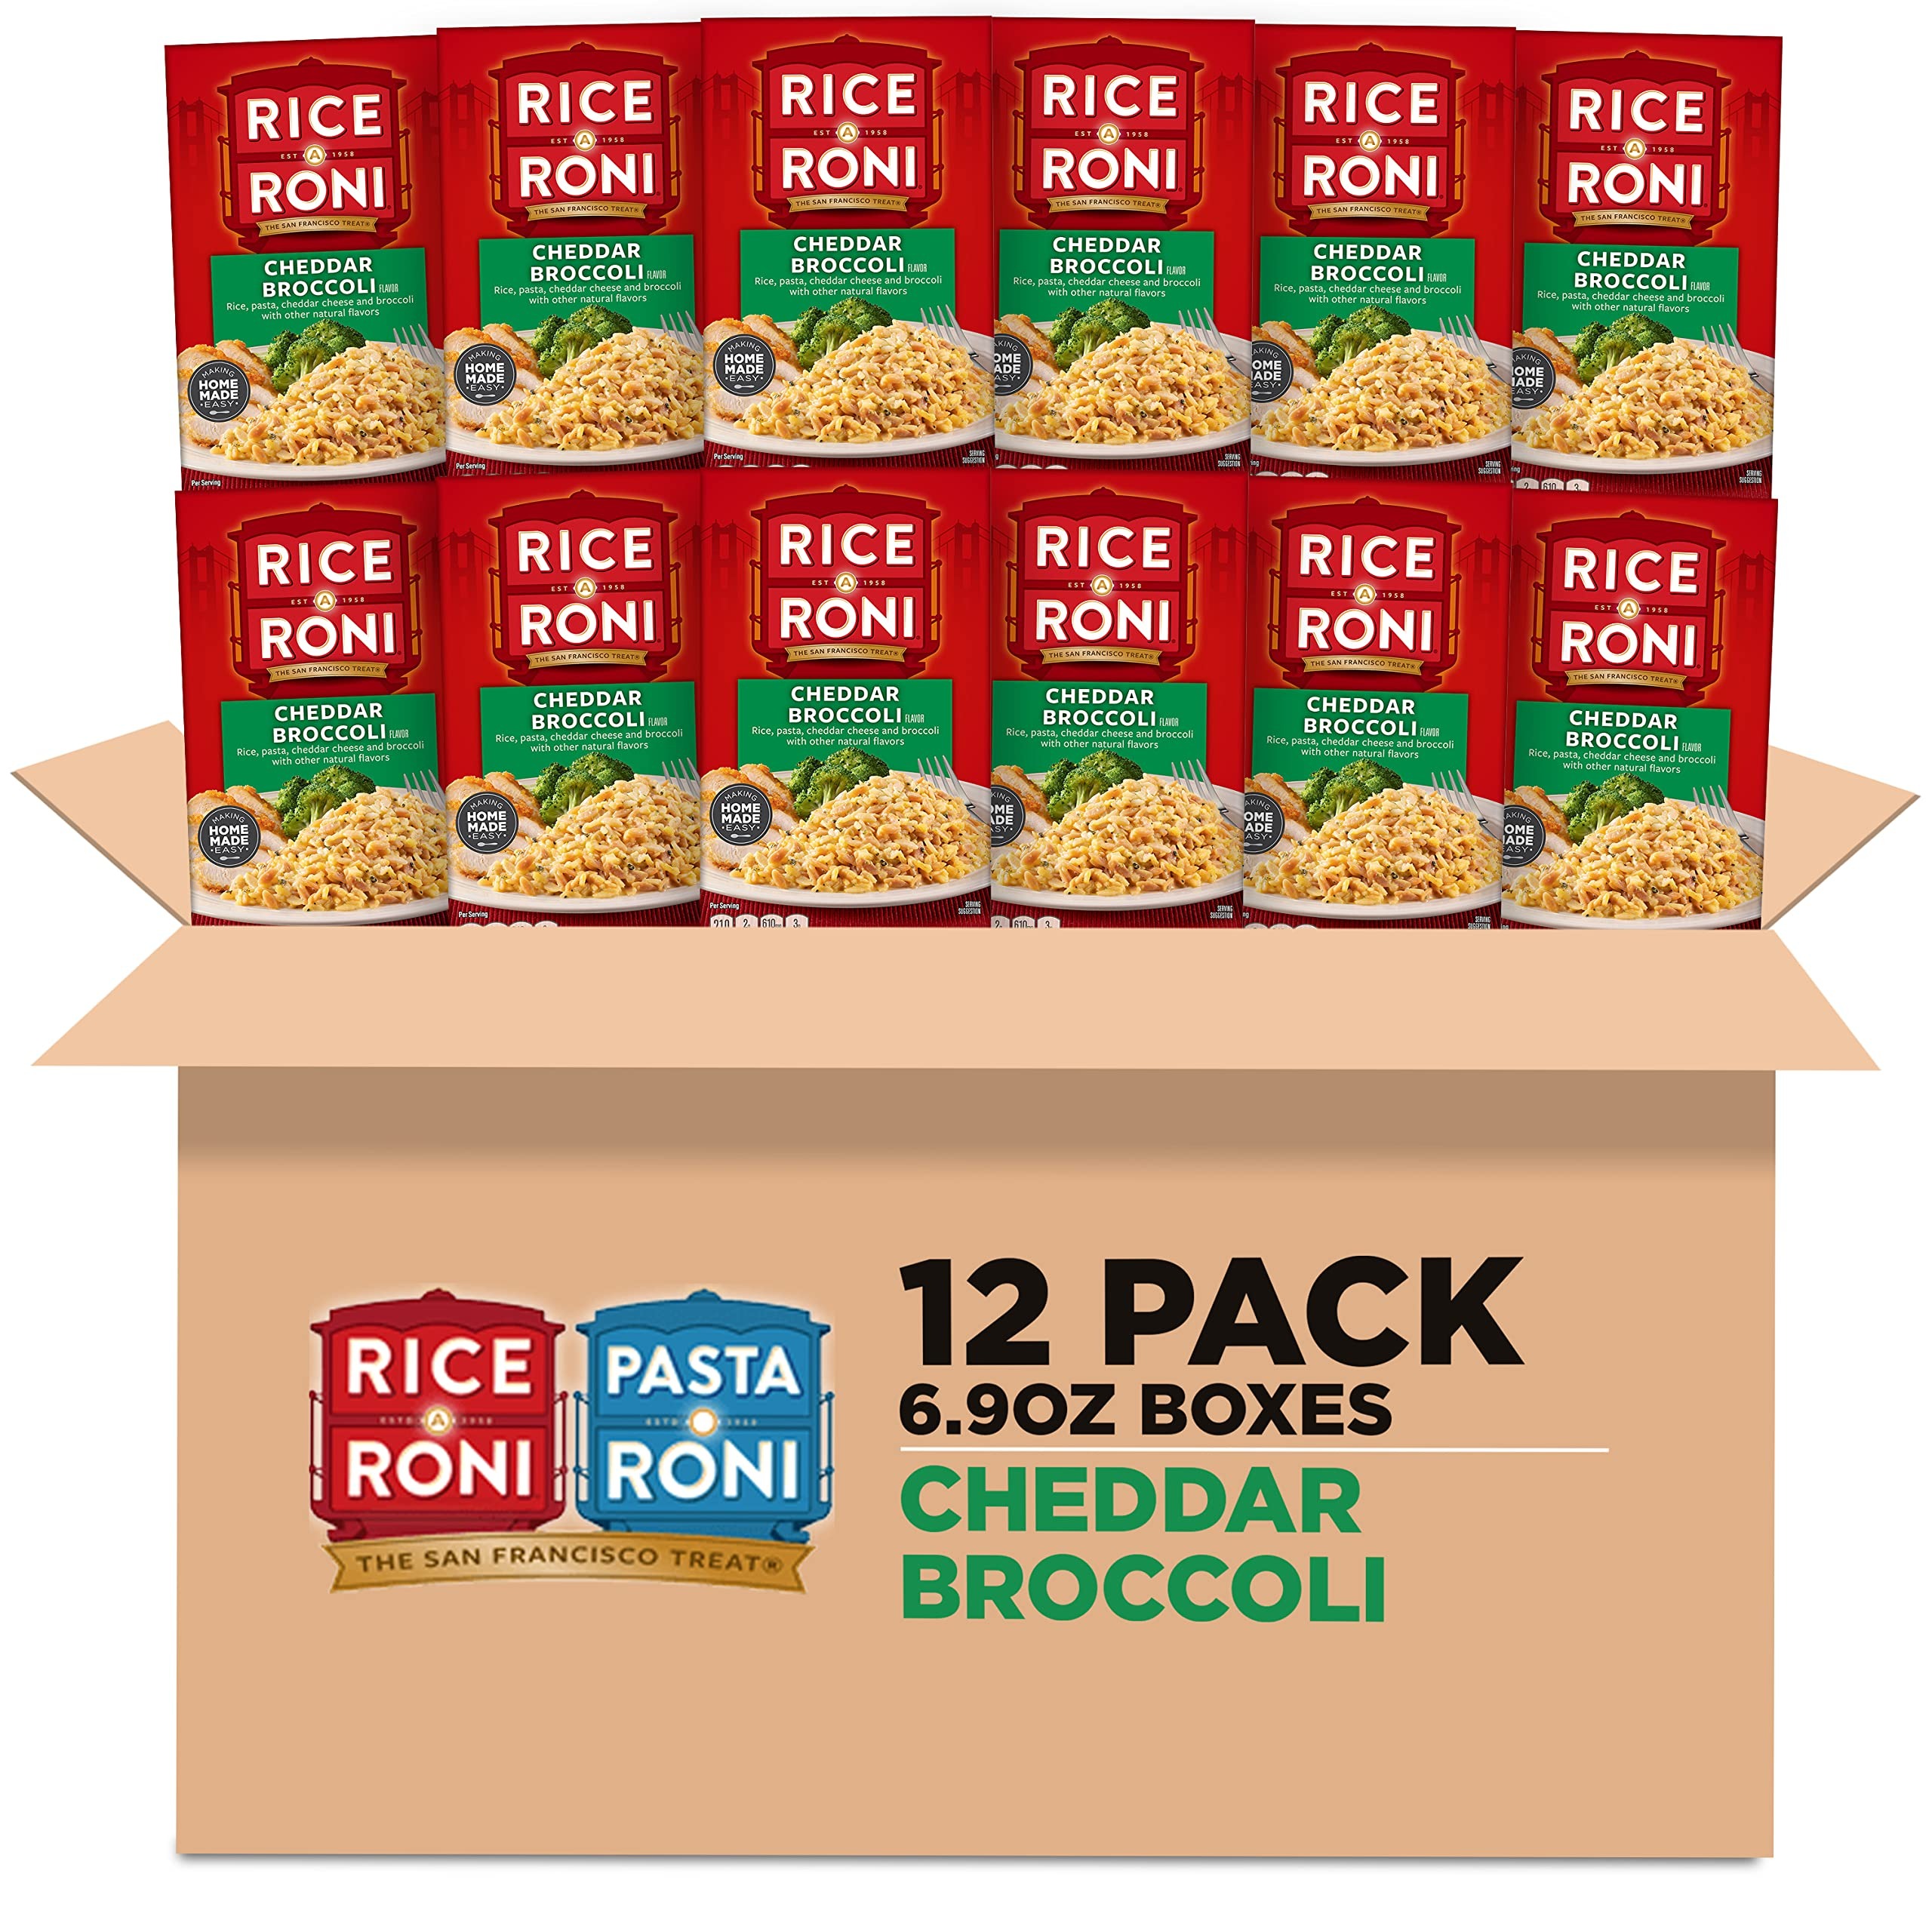
Item Name: Rice A Roni, Cheddar Broccoli, 6.5 oz Boxes (12 Pack)
Bullet Point 1: Includes 12 (6.9oz) boxes of Rice A Roni, Cheddar Broccoli flavor
Bullet Point 2: Enjoy tender rice blended with broccoli and cheddar, Parmesan and Romano cheeses
Bullet Point 3: Just add your favorite protein and veggies to for a quick and easy meal
Bullet Point 4: Cooks in just 15 minutes, just add water and butter or margarine
Value: 82.8
Unit: Ounce

Price: 1.67